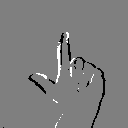
ASL letter: l